List of Longwood Lancers men's basketball head coaches

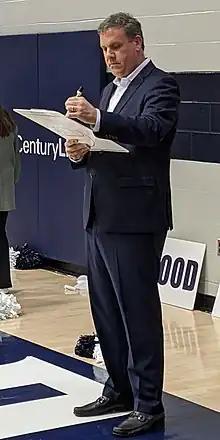
Griff Aldrich, the former head coach of the Longwood Lancers.

The following is a list of Longwood Lancers men's basketball head coaches. There have been ten head coaches of the Lancers in their 50-season history.